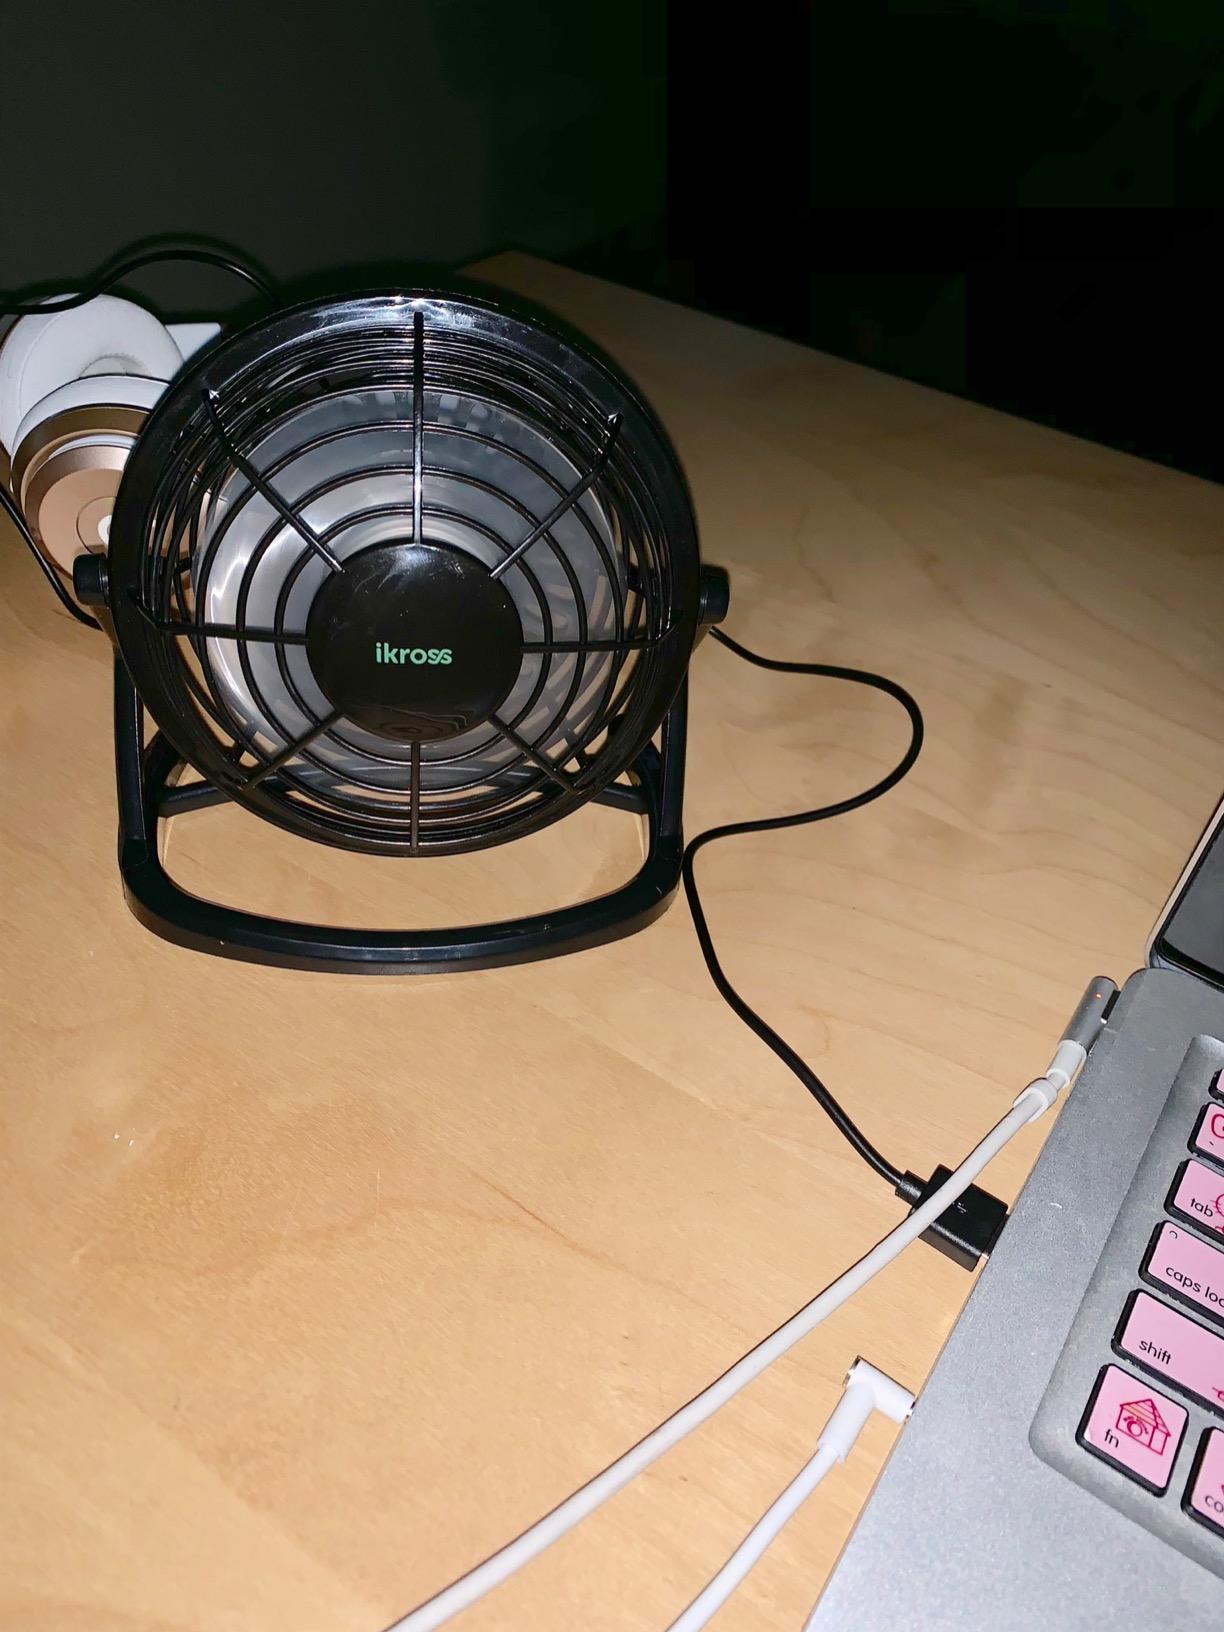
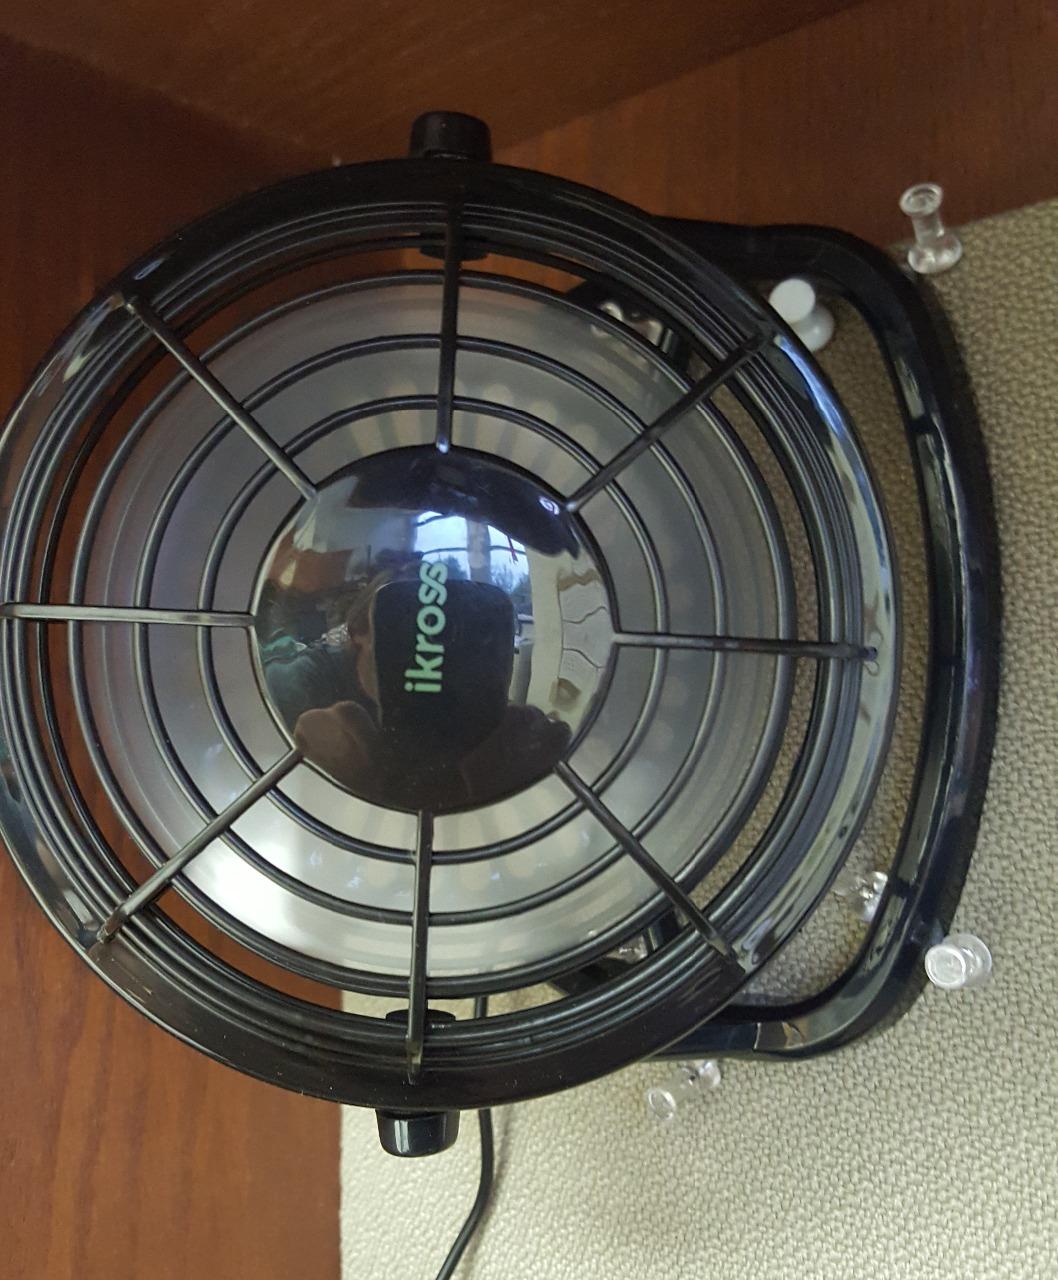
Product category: fan
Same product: yes